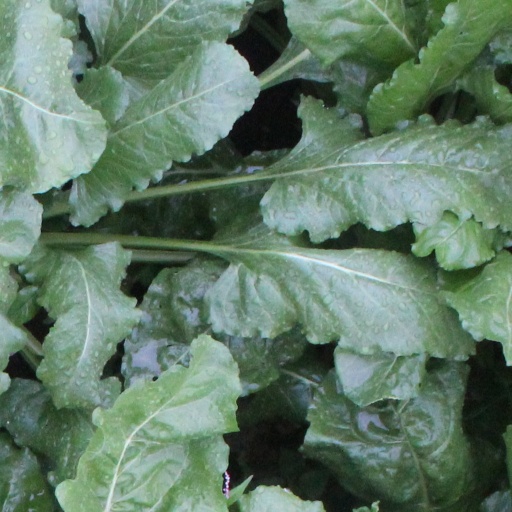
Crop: sugar beet